Kriangsak Chamanan

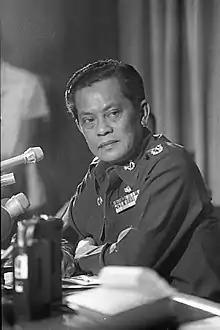
Kriangsak in 1976

Kriangsak Chamanan (17 December 191723 December 2003) served as prime minister of Thailand from 1977 to 1980. After staging a successful coup, he was asked to become Prime Minister in 1977. He ruled until 1980 and is credited with "steering Thailand to democracy" in a time where communist insurgents were rampant internally and neighbouring countries turned to communist rule following the communist takeover of Vietnam: South Vietnam (by the Viet Cong), Laos (by the Pathet Lao), and Cambodia (by the Khmer Rouge).